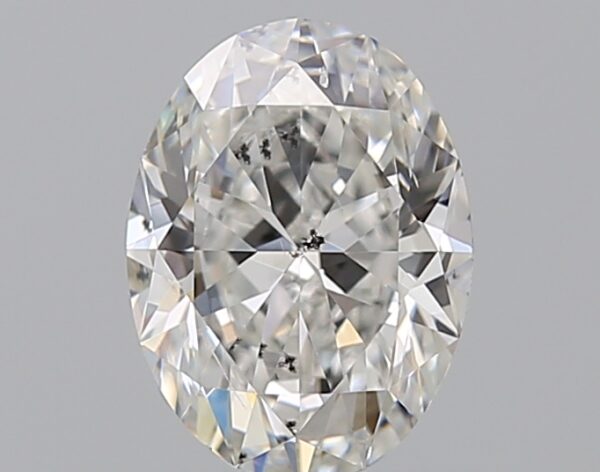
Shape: oval
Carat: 1.02
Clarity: SI2
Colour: F
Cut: EX
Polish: EX
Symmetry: EX
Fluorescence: N
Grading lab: GIA
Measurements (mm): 7.58 x 5.64 x 3.52